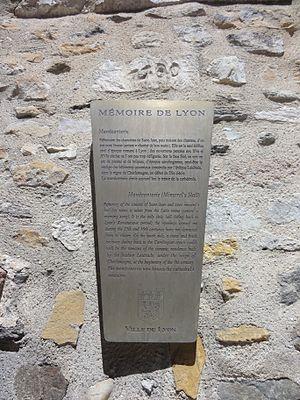
Plaque explicative sur la Manécanterie de Lyon
La Manécanterie est un monument historique situé à Lyon dans le quartier de Saint-Jean, accolé au sud sud-ouest de la cathédrale Saint-Jean en faisant partie de l'ancien cloître de la cathédrale. La Manécanterie servit tout d'abord aux chanoines de Saint-Jean, avant de devenir une manécanterie à proprement parler, c'est-à-dire une école pour le chant du clergé.